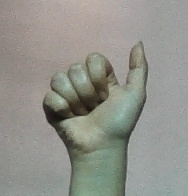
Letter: dhad